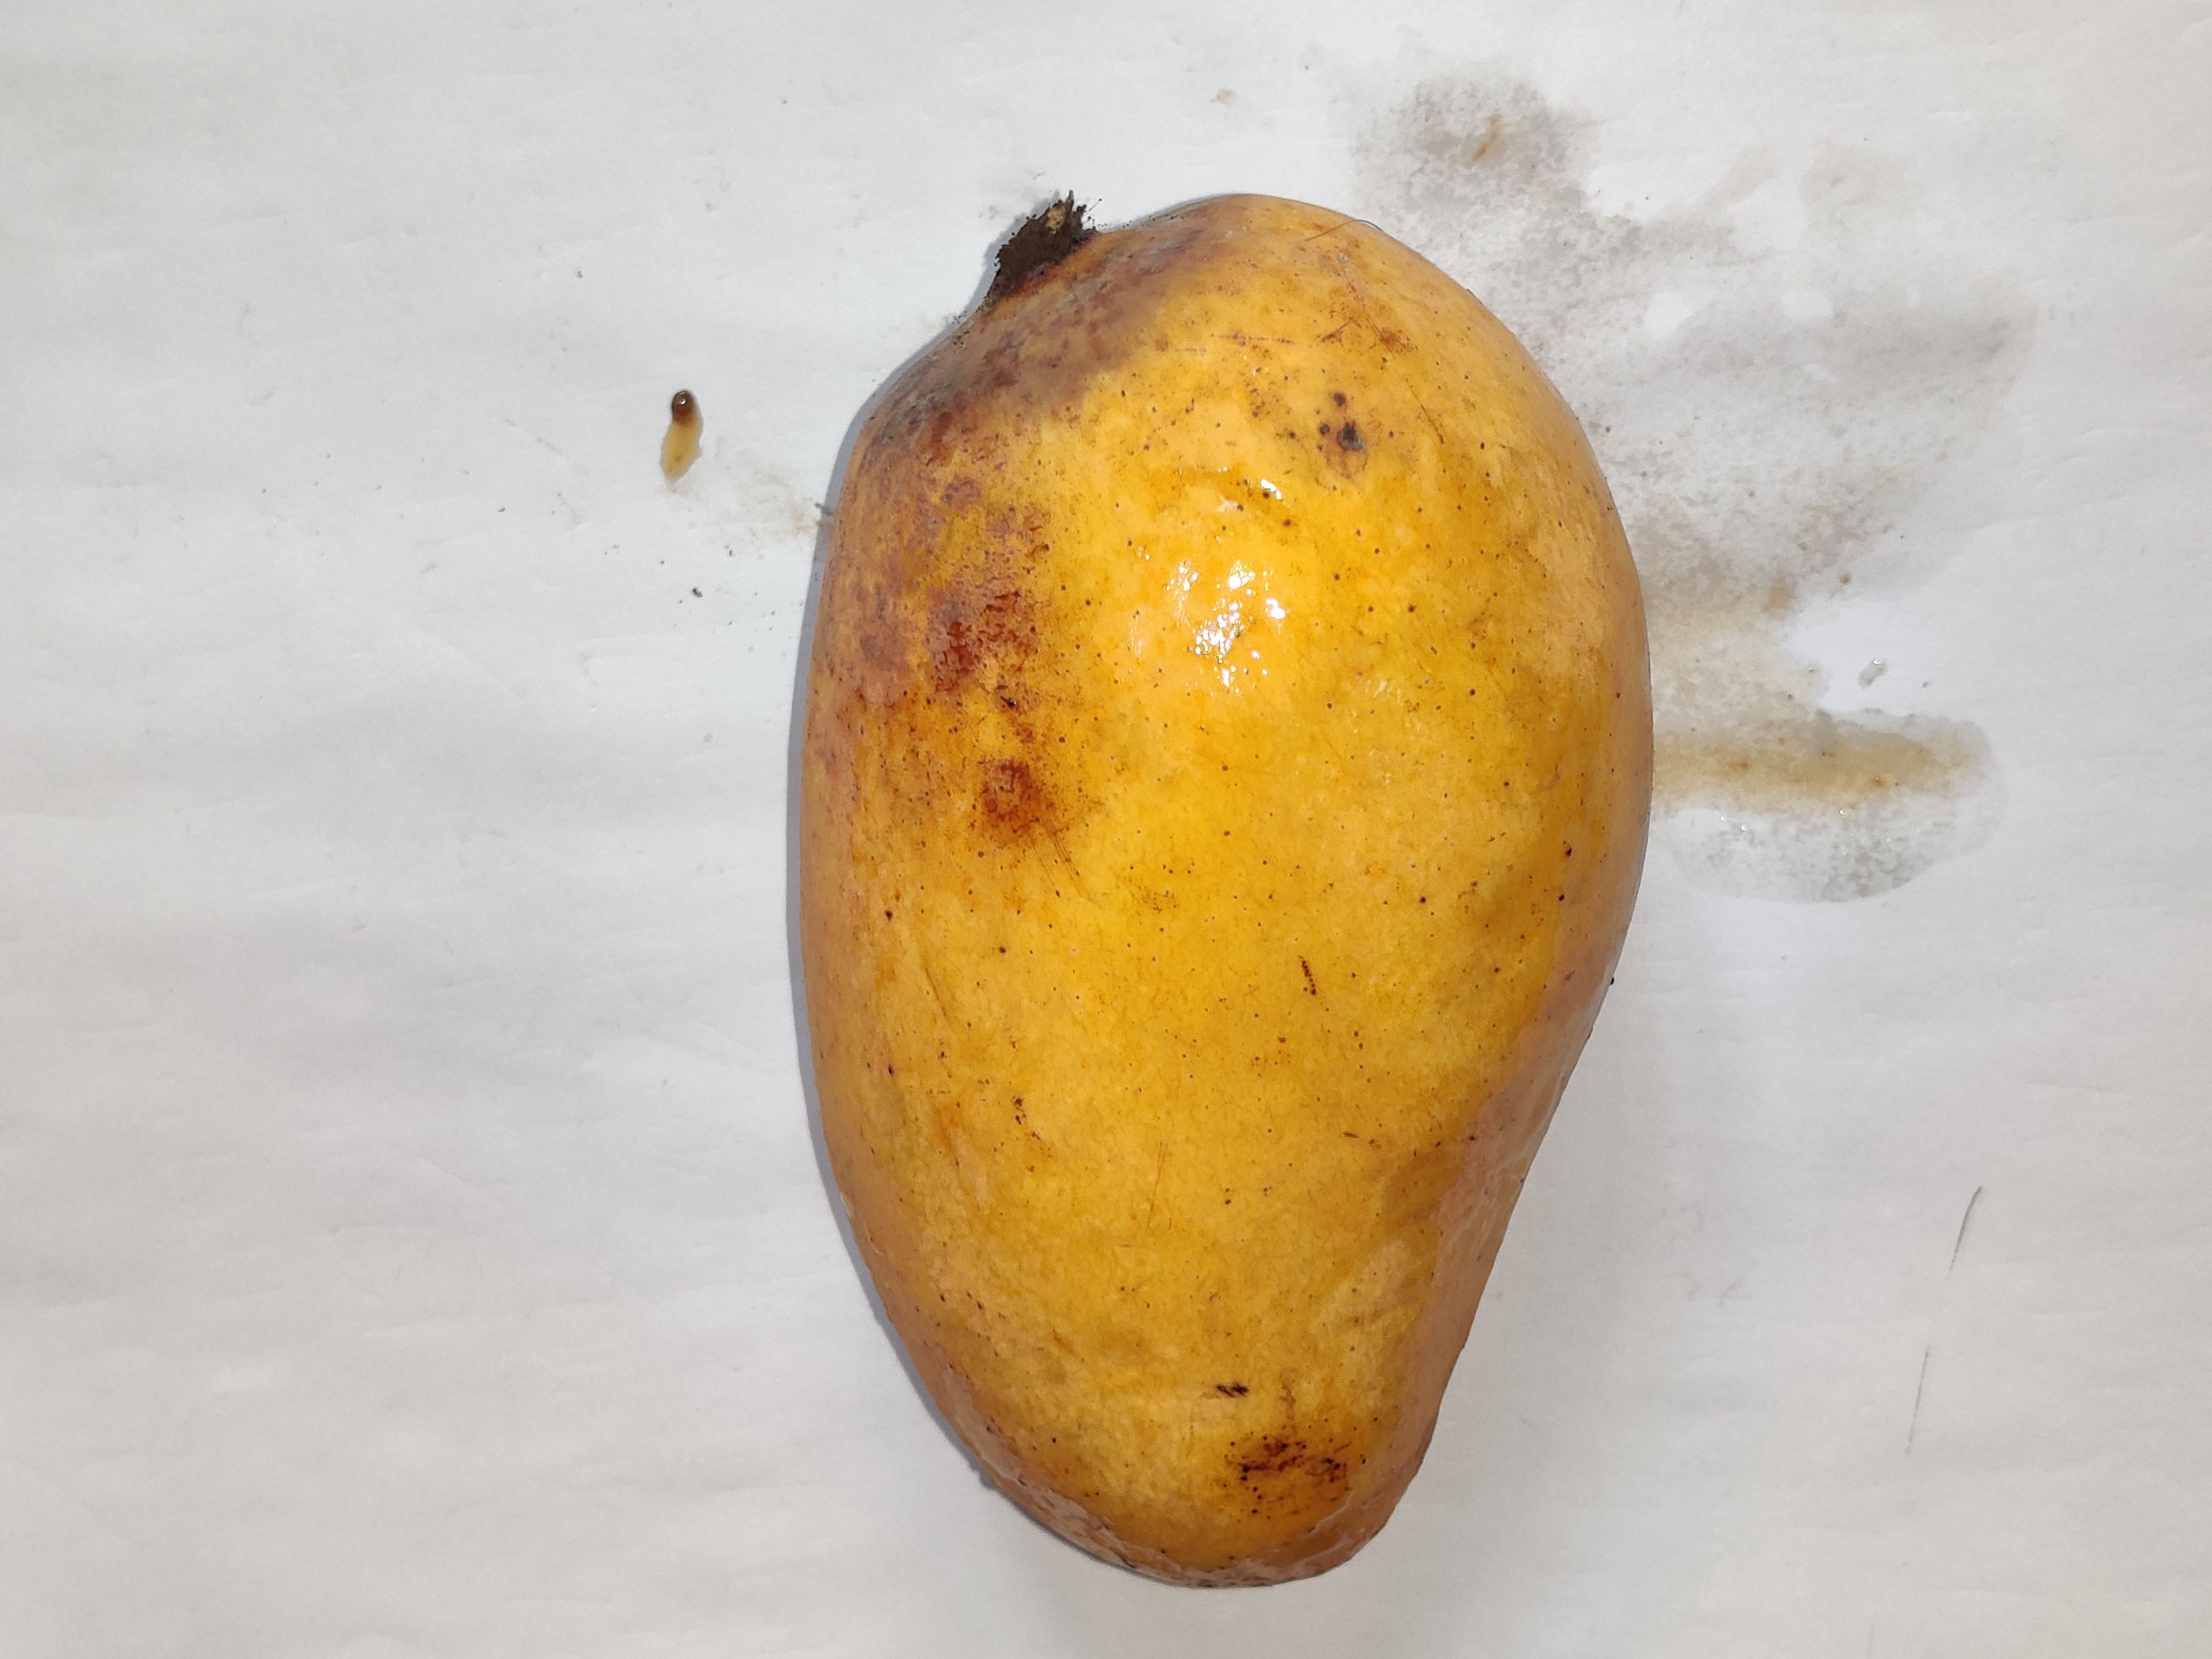
Fruit: mango
Grade: 2nd-grade